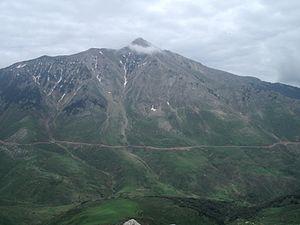
Le mont Lalla Khadidja, 2308 m, sommet de l'atlas algérien, dans le Djurdjura
Le parc national du Djurdjura, est un parc national algérien, situé dans la wilaya de Bouira, en Kabylie, au Nord de l'Algérie. Le parc abrite de vastes forêts, des gorges et des gouffres, où vit une faune très riche.